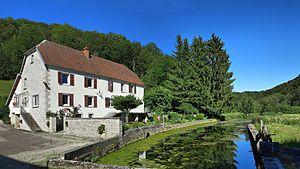
L'Audeux au moulin de Creuse
Villers-Chief est une commune française située dans le département du Doubs en région Bourgogne-Franche-Comté.